Napoleon (2017 film)

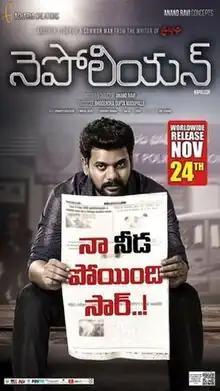
Official poster

Napoleon is a 2017 Indian Telugu-language thriller film directed by Anand Ravi starring himself, Komalee Prasad and Ravi Varma.